David Gergen

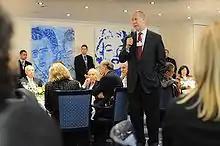
Gergen at the 2008

Gergen taught at Duke University from 1995 to 1999 and then joined the Harvard University faculty in 1999. He was also a professor of public service at the Harvard Kennedy School, where he taught courses on leadership, public service, and U.S. politics. During election years, he co-taught a course called Contemporary Issues in American Elections with Elaine Kamarck. In January 2014 he taught a Harvard short-term course in New York City titled "Leadership for a Livable City."